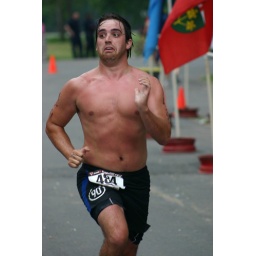
June 1st LR Sprint TRI with the swim in the ski lake and the bike and run on the NLR River trail